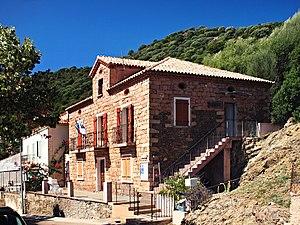
Osani est une commune française située dans la circonscription départementale de la Corse-du-Sud et le territoire de la collectivité de Corse. Elle appartient à l'ancienne piève de Sia, dans les Deux-Sevi.